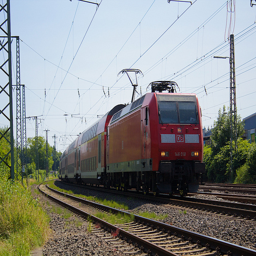
An electric passenger train traveling through the countryside.
a train on a train track with trees in the background
A train traveling down a track near other tracks.
a red train traveling down a train track below power lines.
A red electric train travels down the tracks.